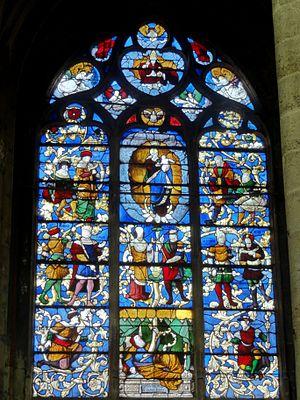
Vitrail n° 11 - arbre de Jessé.
L'église Saint-Samson est une église catholique paroissiale des XVᵉ et XVIᵉ siècles de style gothique et Renaissance située à Clermont chef-lieu d'arrondissement au centre du département de l'Oise, en région Hauts-de-France en France. L'édifice est plus précisément situé à l'angle des rues de l'église et de la Porte Nointel. Édifiée à la fin du XIIᵉ siècle ou XIIIᵉ siècle selon les historiens, elle remplace la collégiale du donjon de Clermont, qui servait d'église à la ville jusqu'à la décision de la construction du monument. Incendiée pendant la guerre de Cent Ans, il ne resta qu'une chapelle autour de la nef. Elle a été restaurée en 1495 puis en 1762, on retourna les pierres tombales pour en faire un nouveau dallage. En 1785, le clocher est détruit par un incendie dû à la foudre, il fut reconstruit en 1812. L'église fait l’objet d’un classement au titre des monuments historiques depuis le 4 janvier 1921. Située dans le diocèse de Beauvais, elle possède des proportions inégales et des parties qui n'ont pas été construites comme le transept nord à cause des fortifications de l'époque.